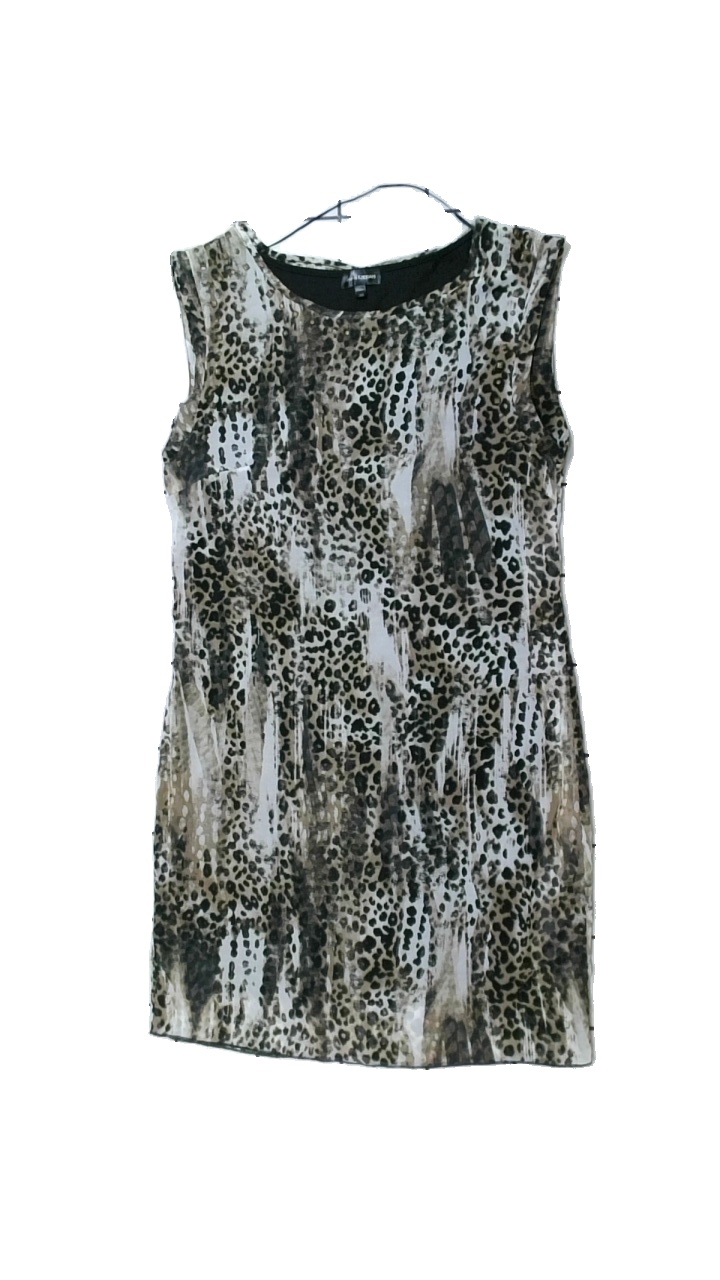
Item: Dress (Ladies)
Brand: Kappahl
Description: leopardmönstrad klänning, någon lös tråd
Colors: Brown, Beige, Black
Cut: Regular
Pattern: Animal print
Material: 100% polyester
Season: All
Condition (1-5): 4
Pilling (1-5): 5
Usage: Reuse
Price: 50-100